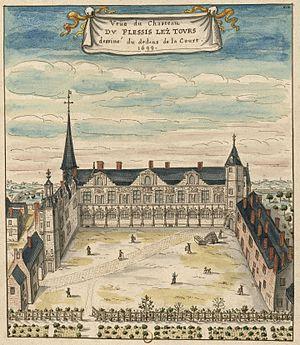
Tours est une ville de l'Ouest de la France, sur les rives de la Loire et du Cher, dans le département d'Indre-et-Loire, dont elle est le chef-lieu. La commune est le chef-lieu de la métropole Tours Val de Loire et constitutive, avec son intercommunalité, de l’une des 22 métropoles françaises officielles.
Au fil des siècles, les résidences des chefs d’États français furent multiples. Les souverains avaient souvent plusieurs résidences et parfois même plusieurs sièges du pouvoir. La liste prend en compte les résidences officielles. De même, nombre de résidences ont connu des « vides de pouvoir » dans leur existence, des époques où elles ne furent plus résidences royales ou impériales avant de le redevenir.